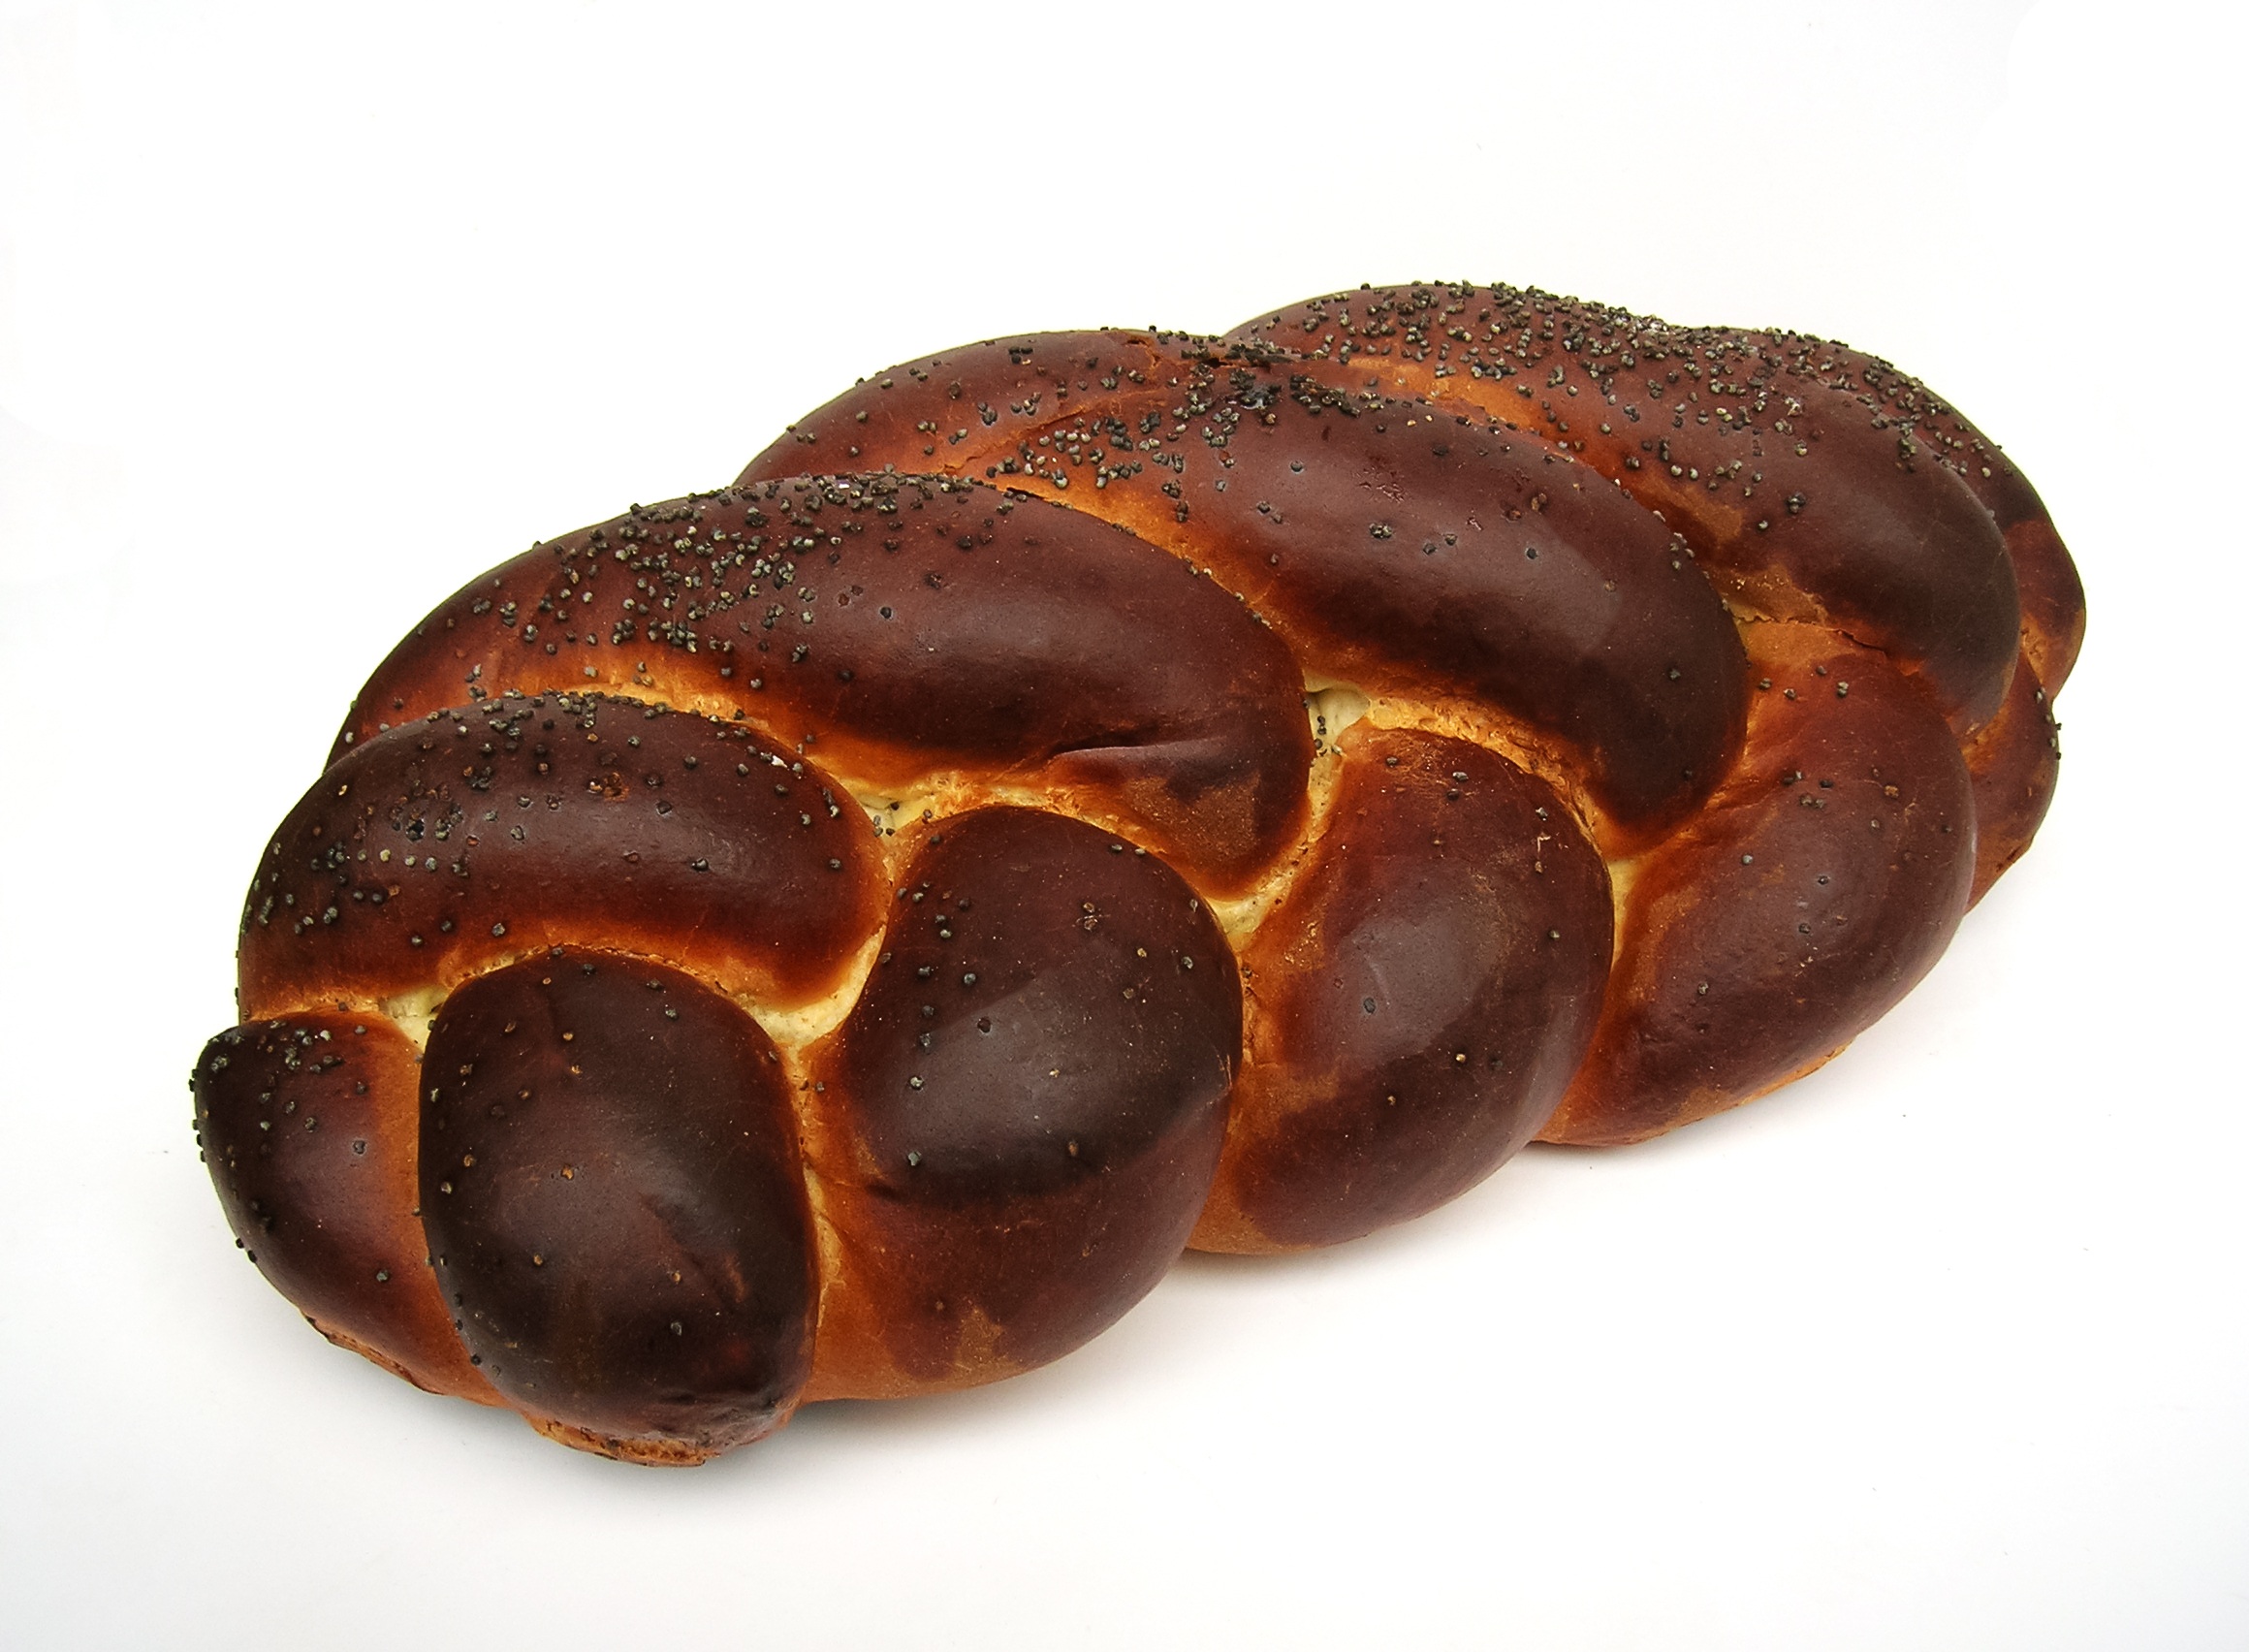
sweet, home, food, produce, brown, baking, dessert, delicious, bread, muffin, nutrition, fragrant, hala, confectionery, baked goods, buns, paste products, snack food